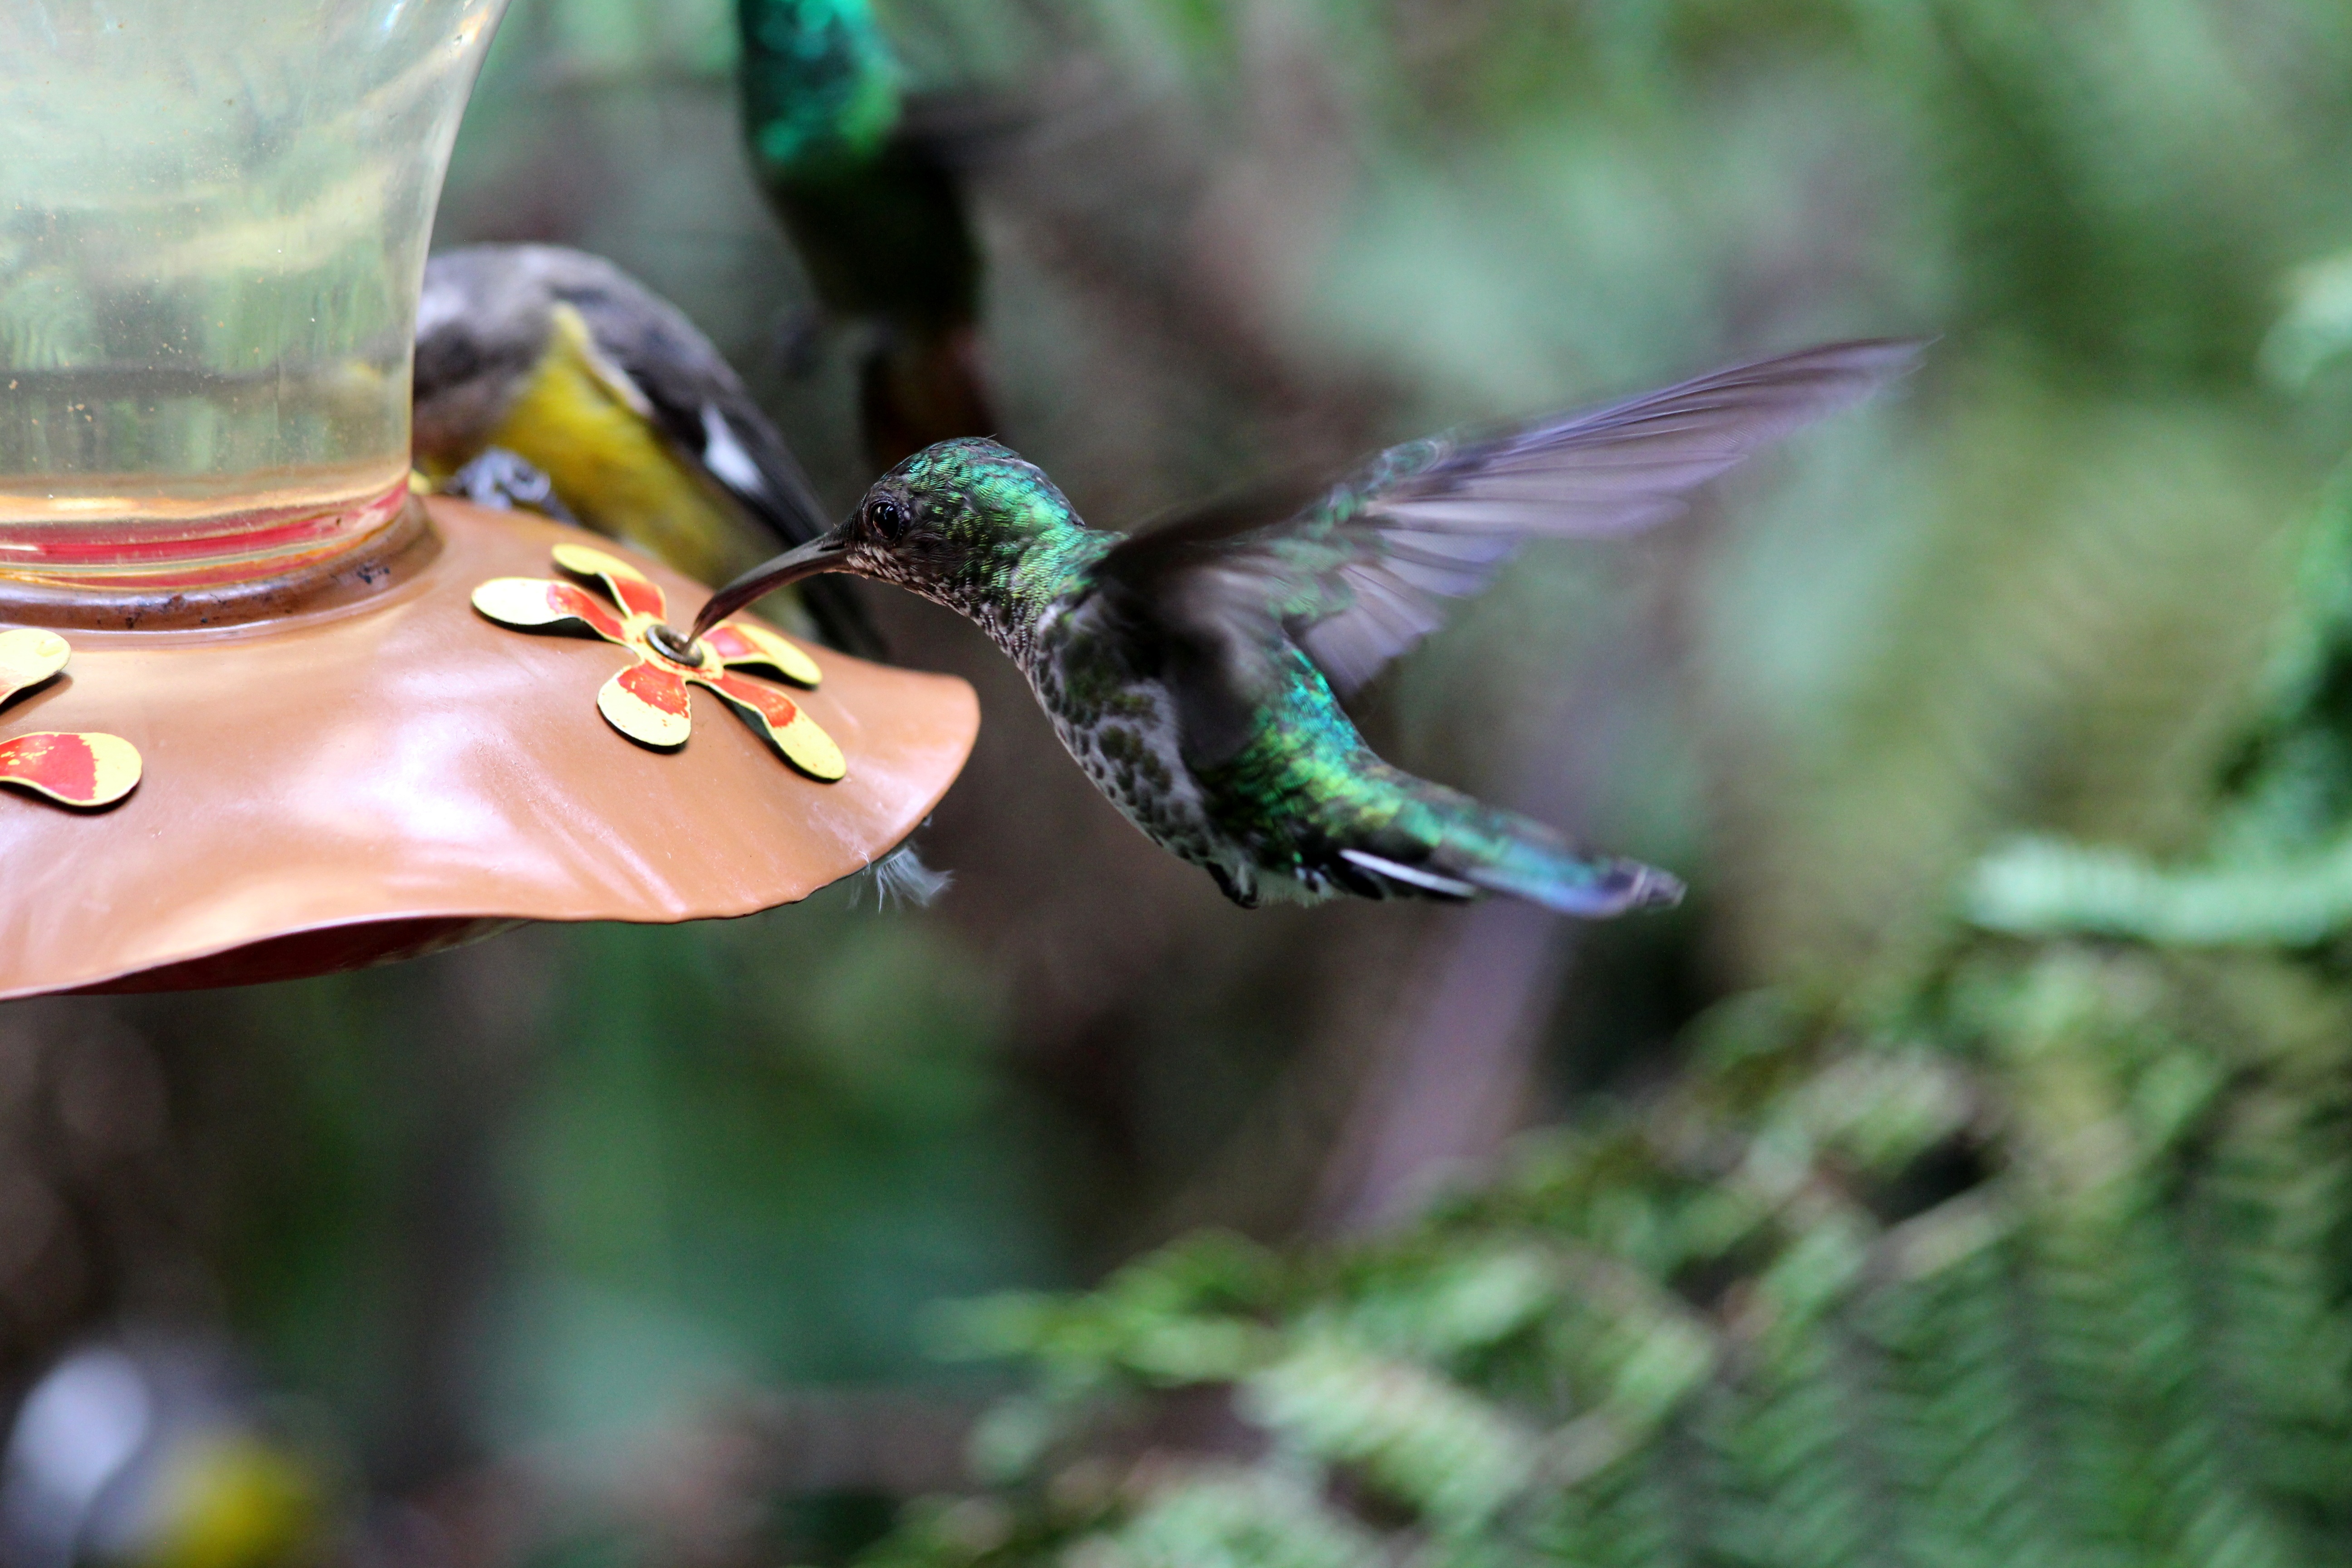
nature, bird, flower, wildlife, green, beak, hummingbird, flora, fauna, close up, birds, vertebrate, parakeet, macro photography, pollinator, perching bird